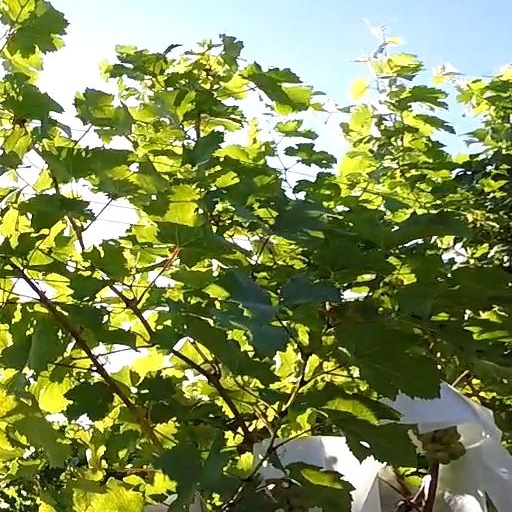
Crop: grape